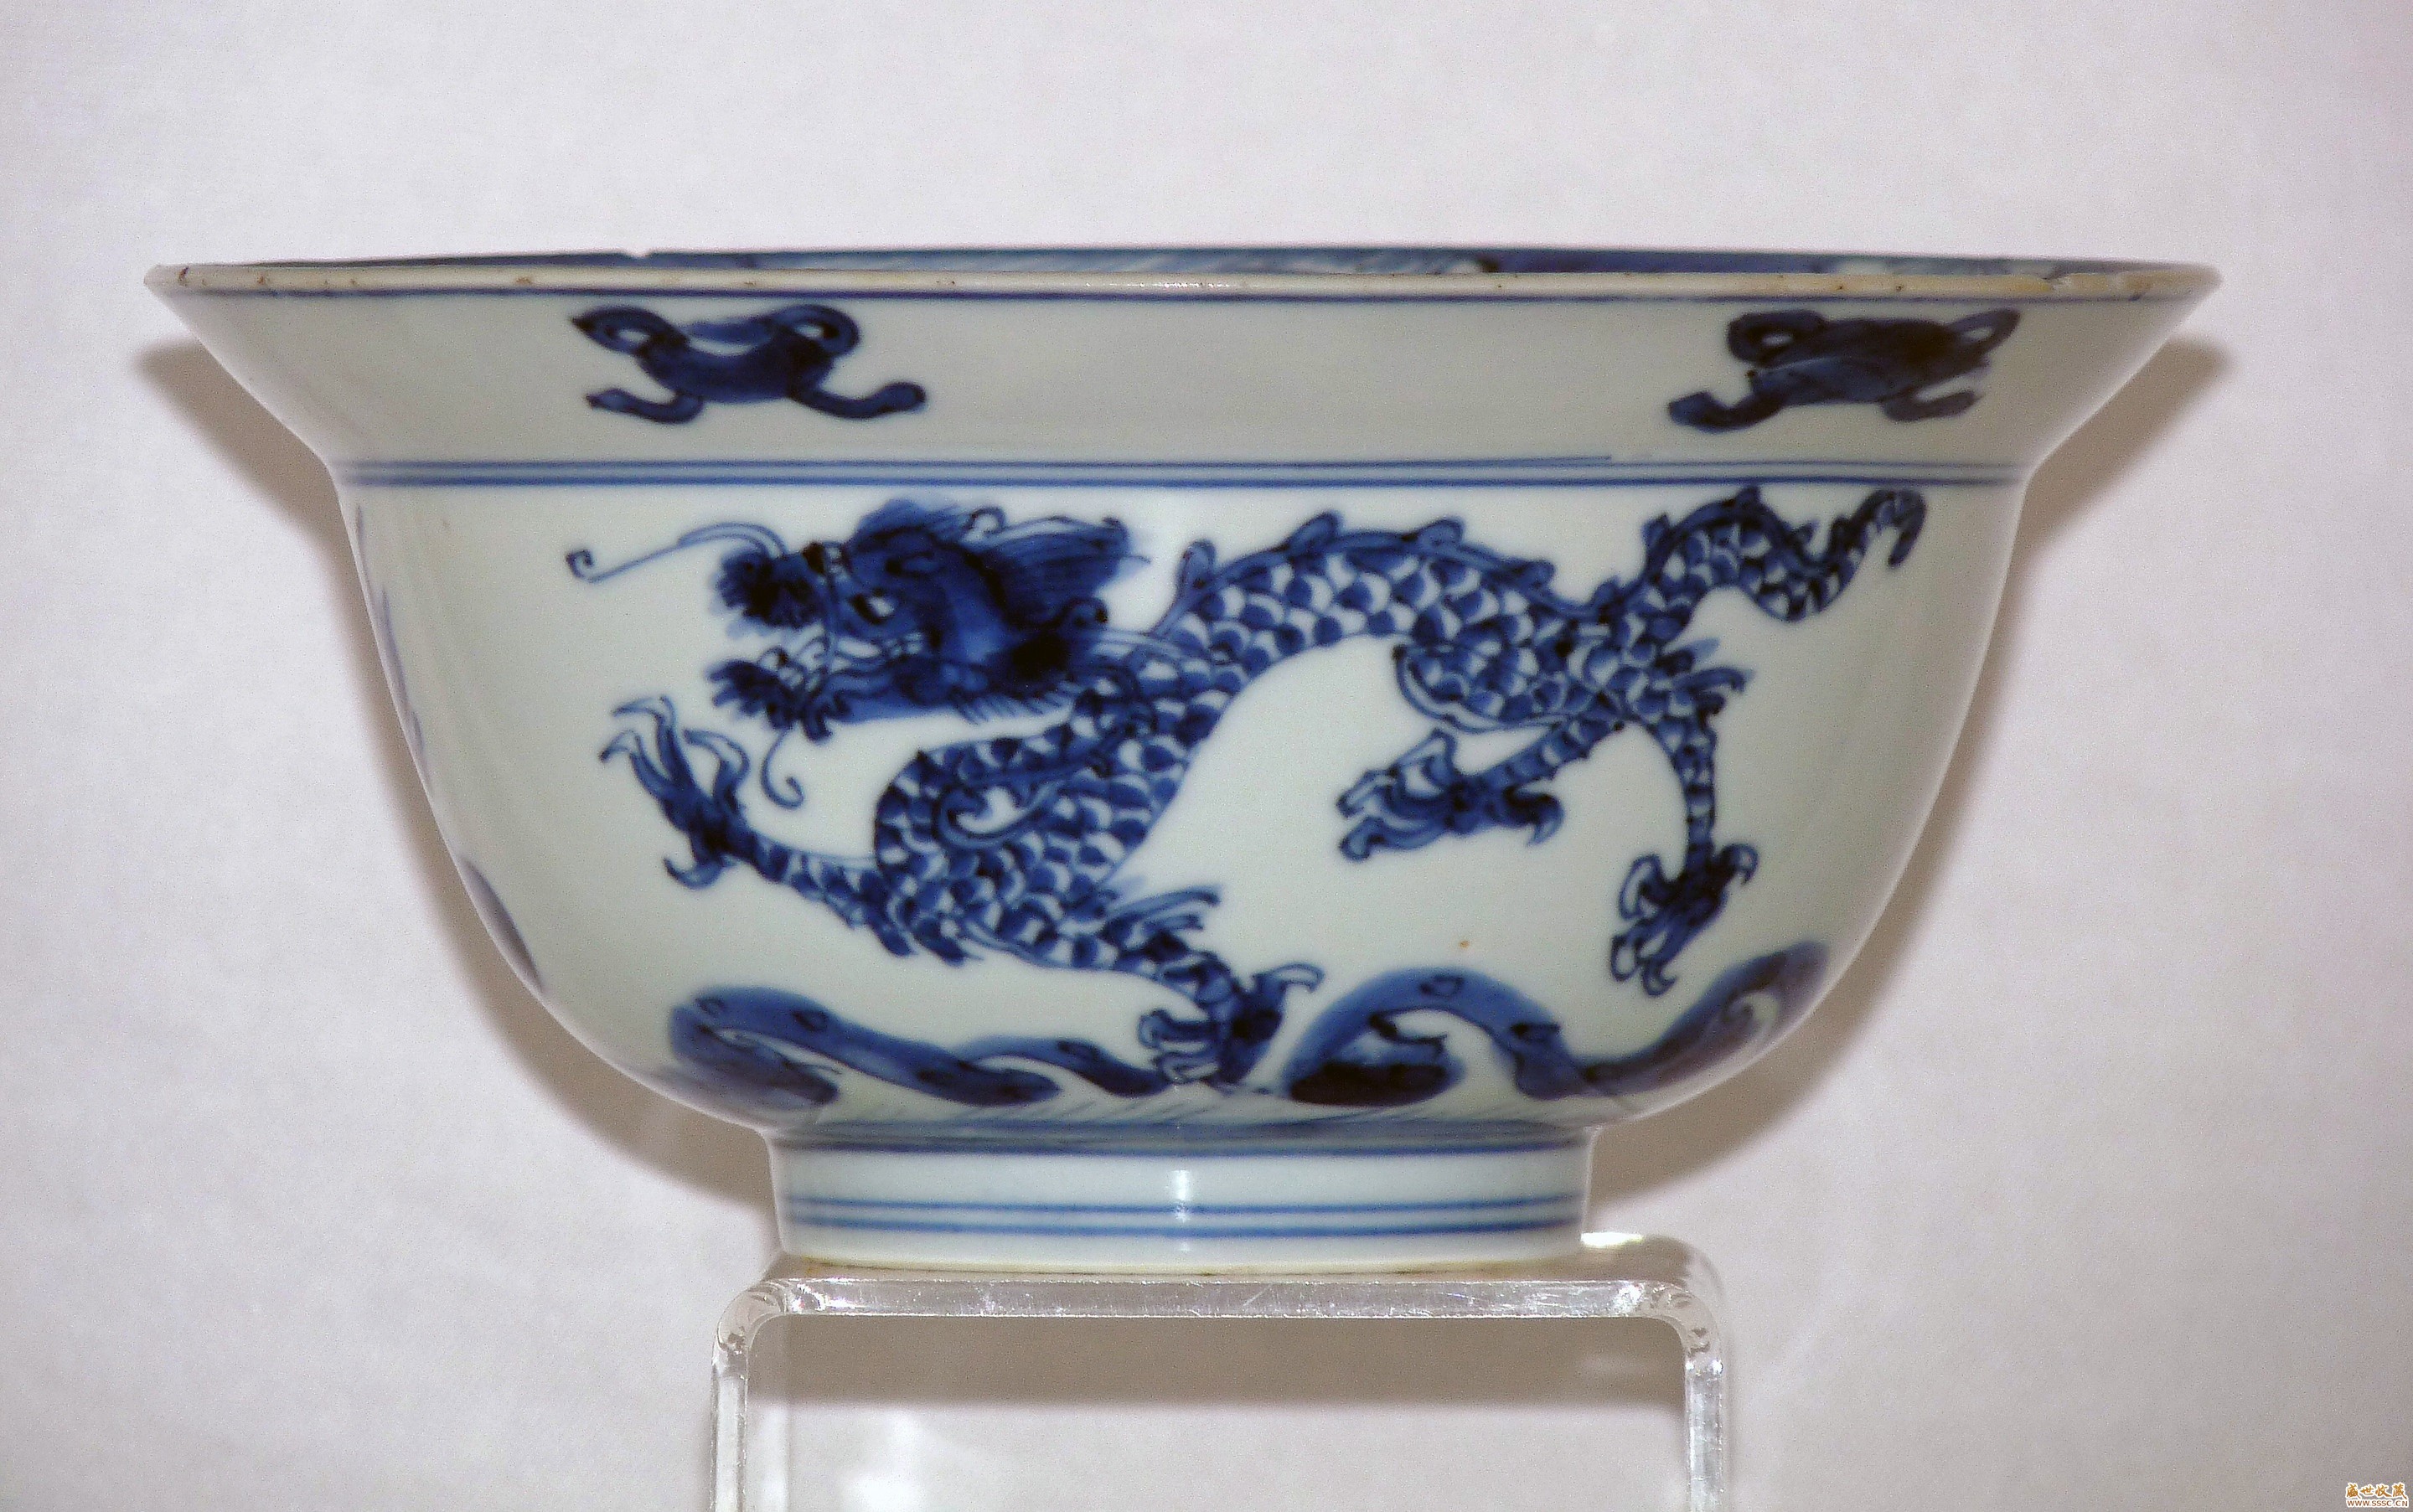
Label: trash